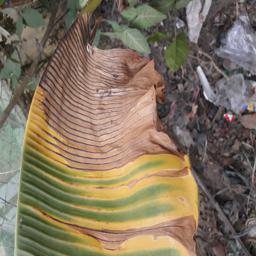
Label: POTASSIUM DEFICIENCY